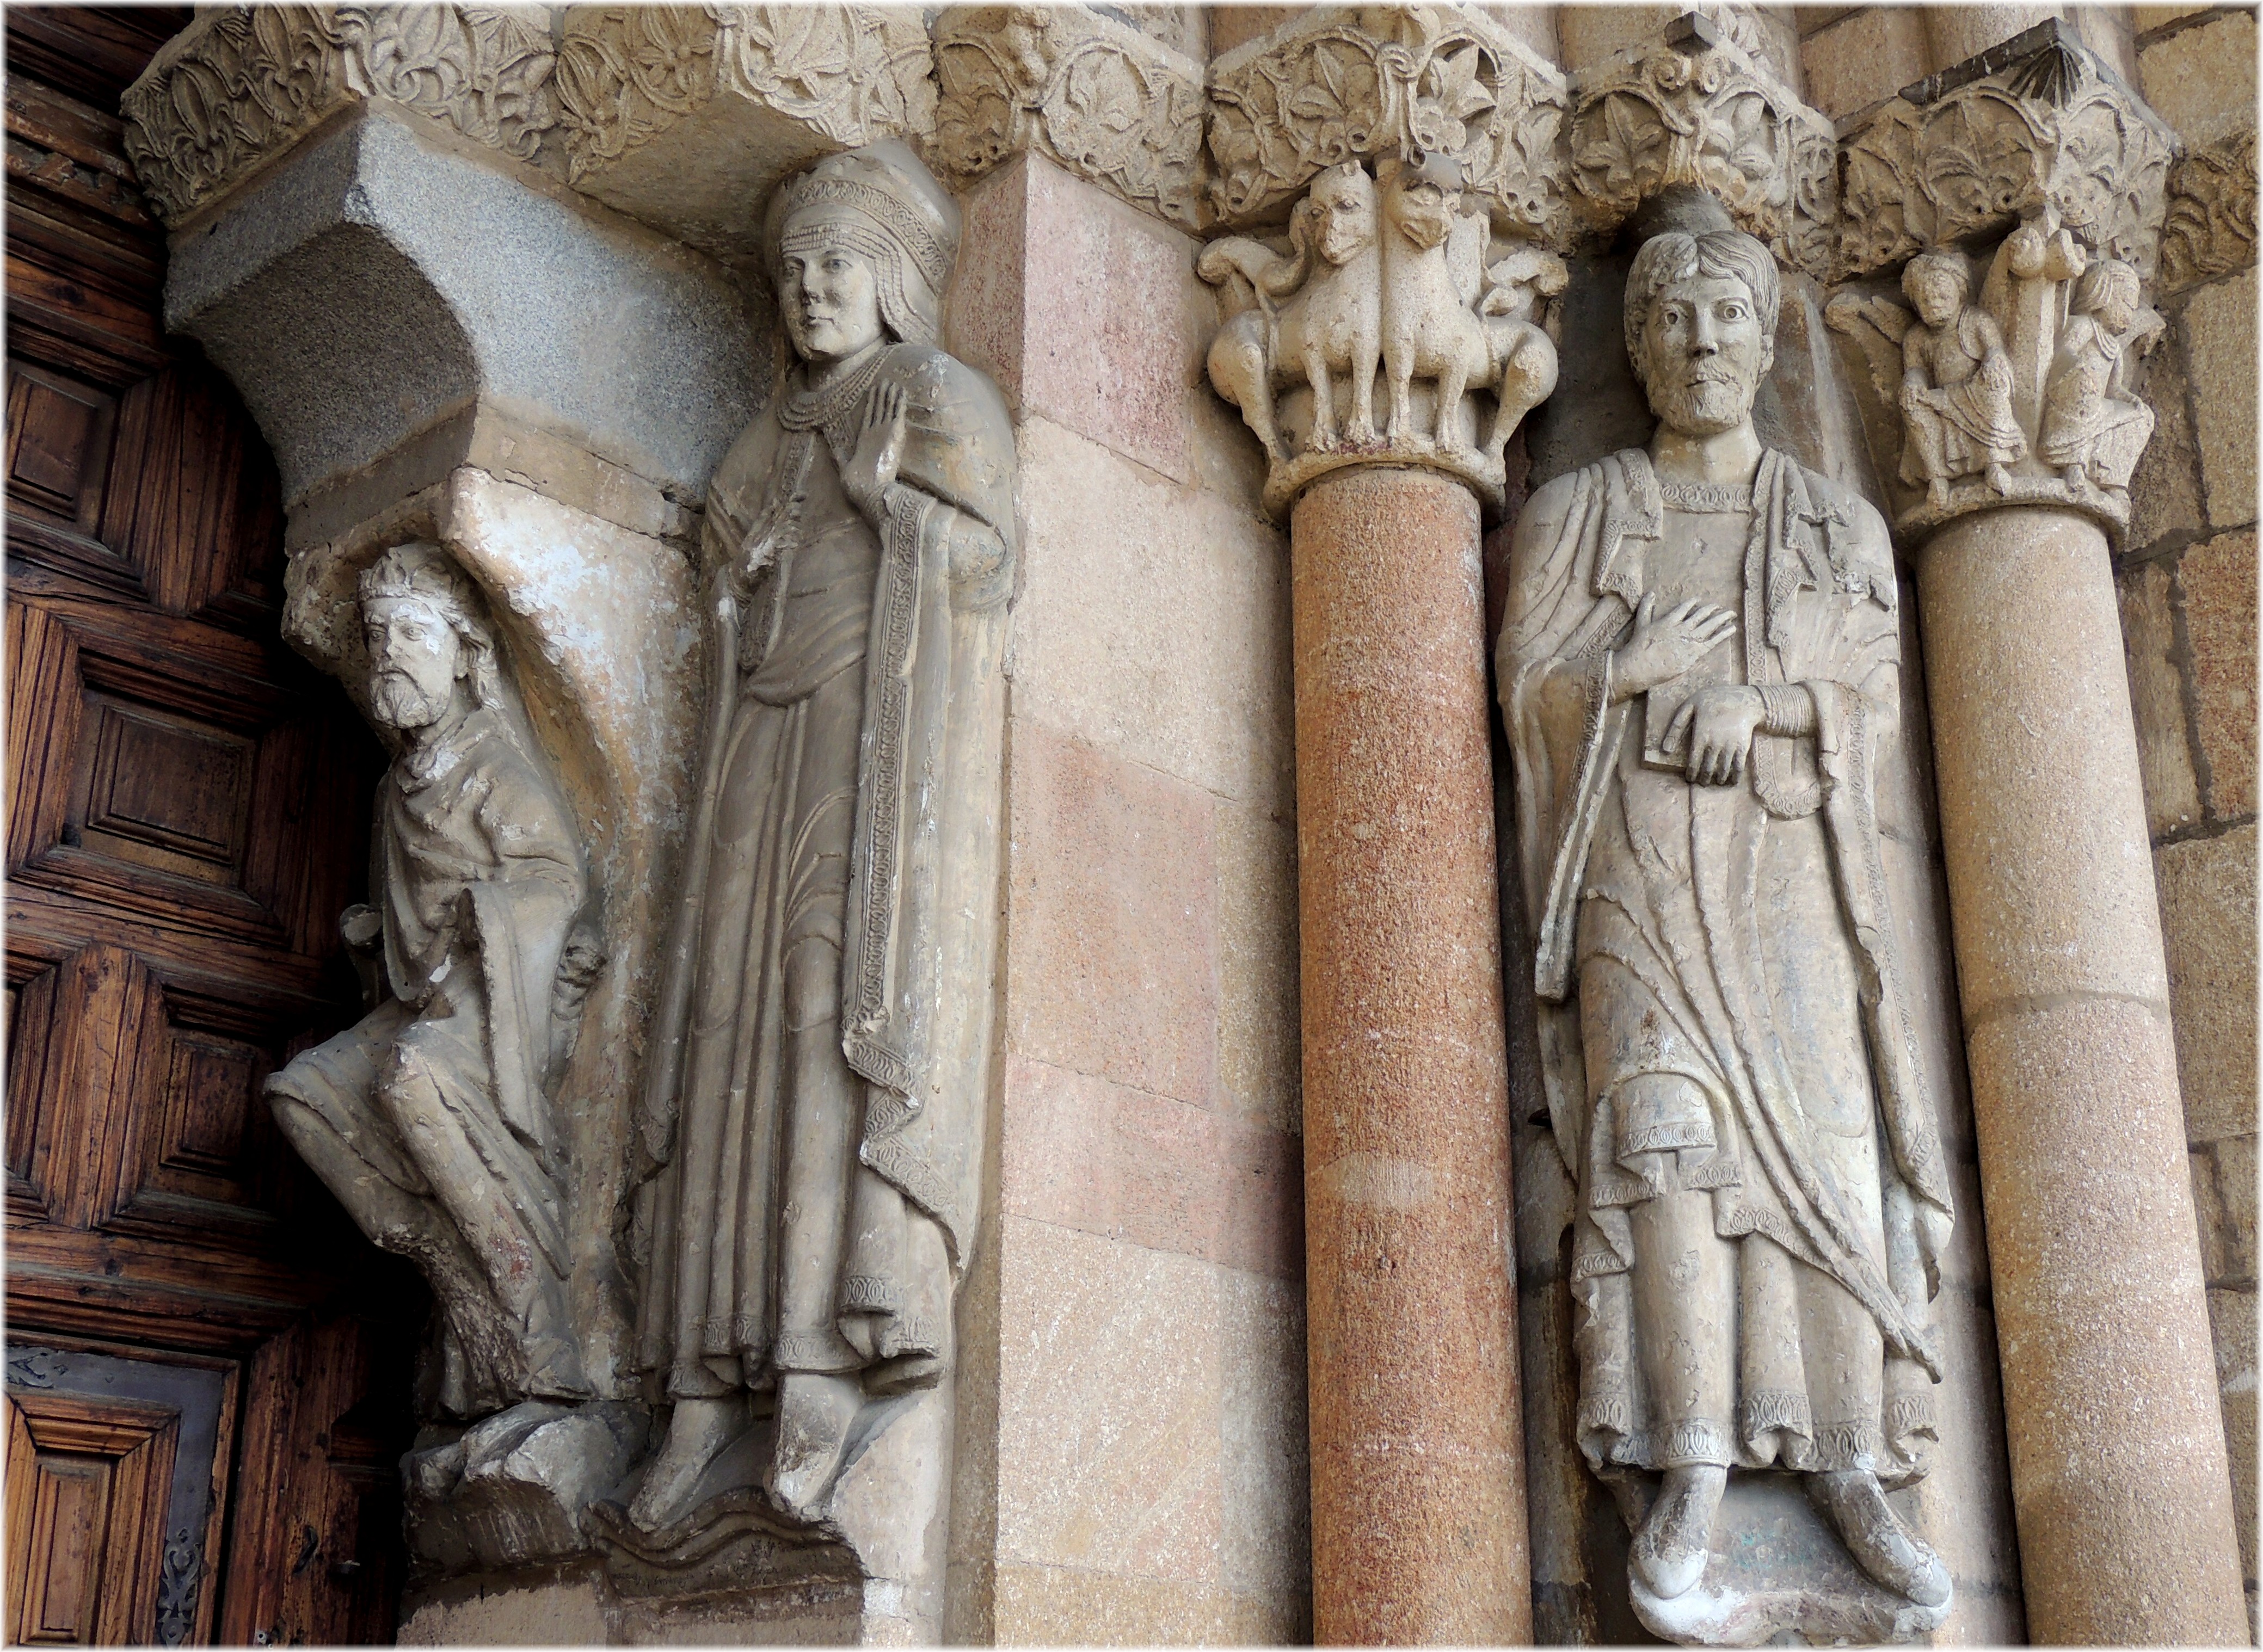
structure, monument, statue, column, cathedral, place of worship, sculpture, art, temple, carving, relief, middle ages, stone carving, ancient history, baluster